Costa Daurada

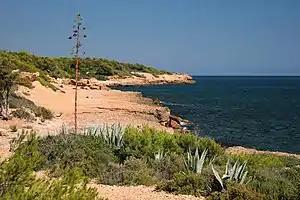
L'Ametlla de Mar.

Costa Daurada, literally, the Golden Coast, takes its name from the colour of its sand when the sun is shining.